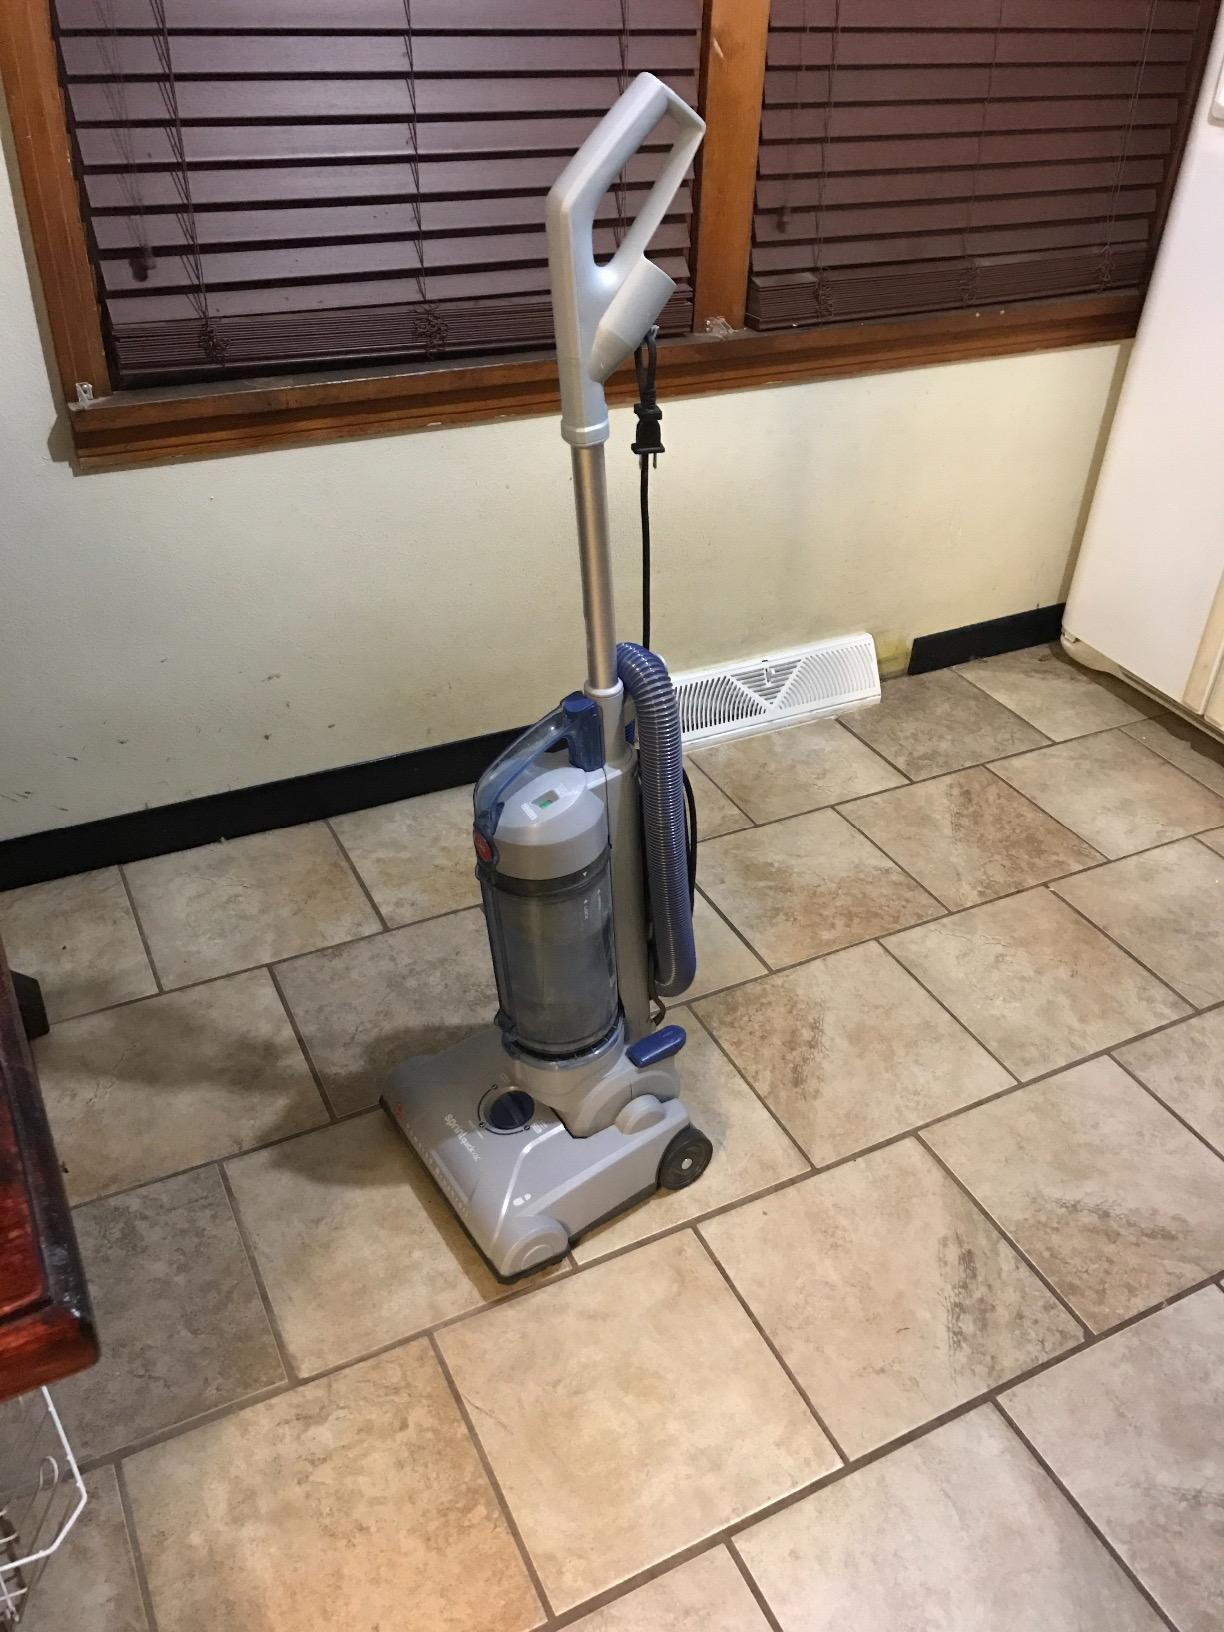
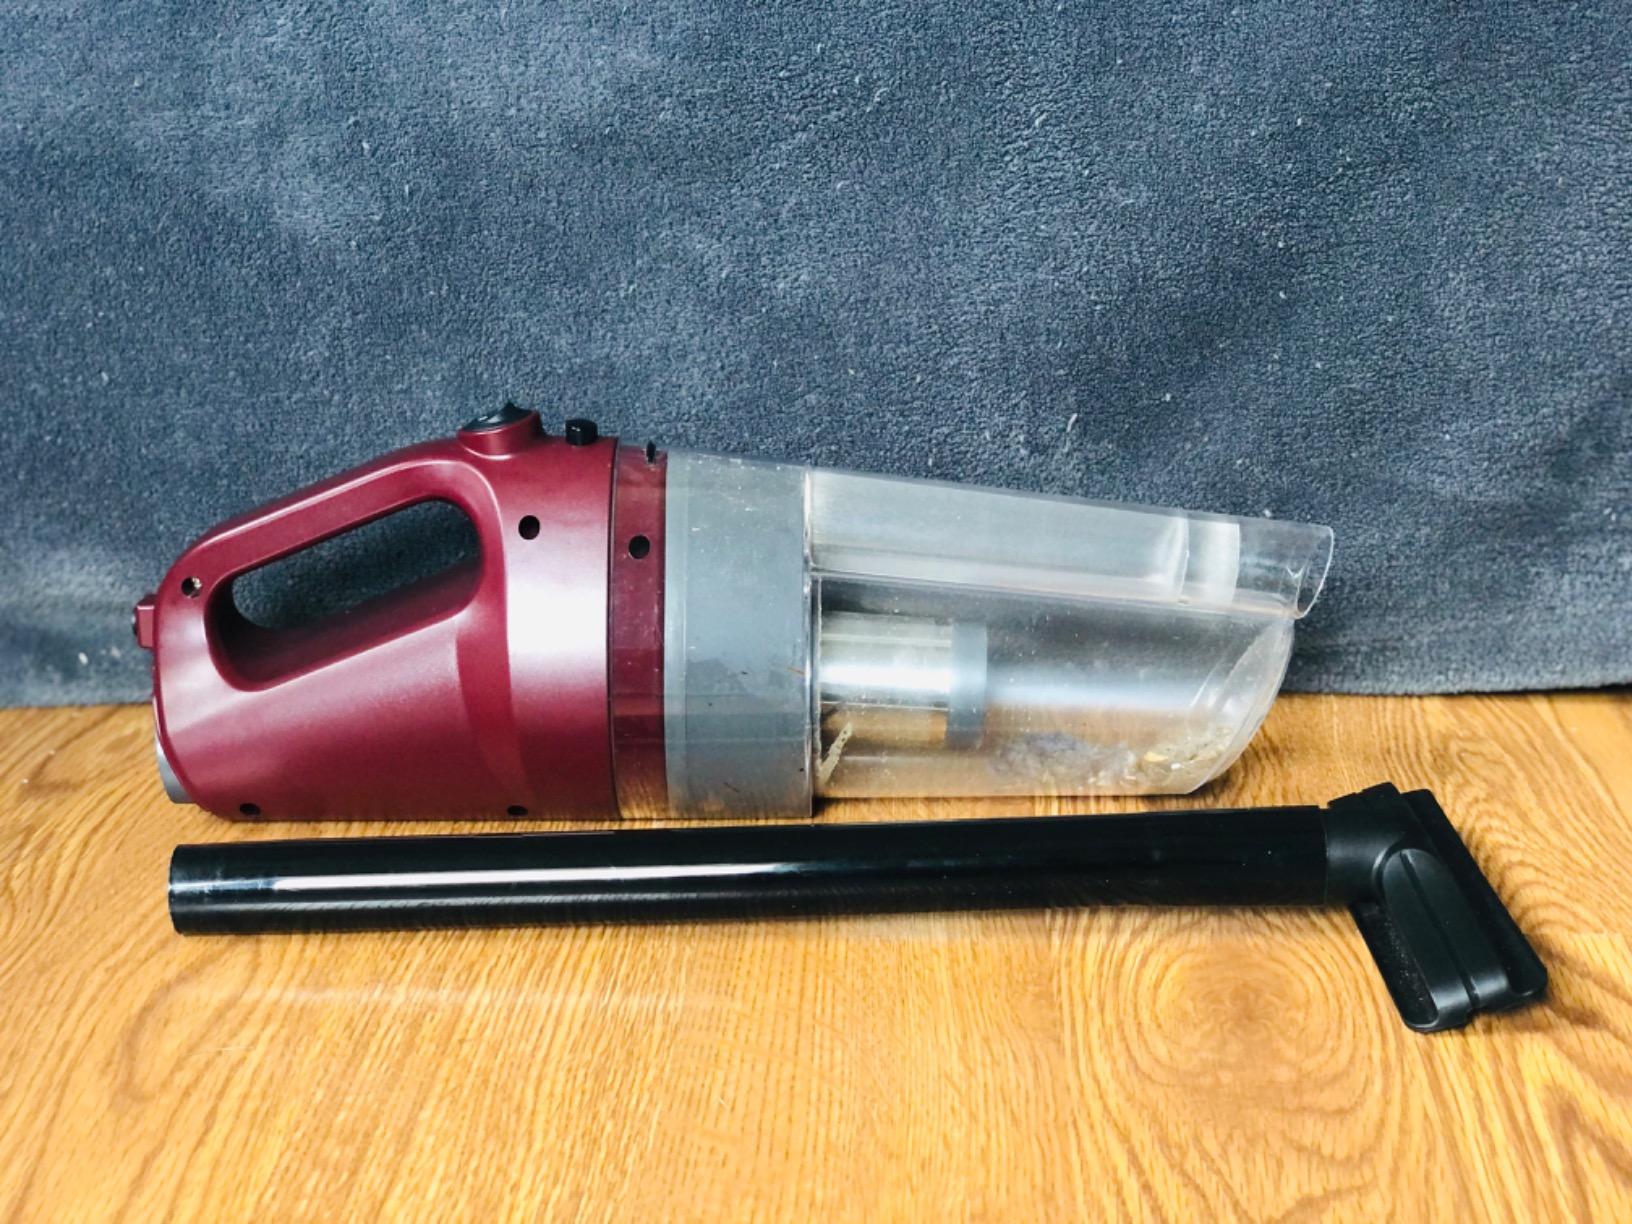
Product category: items_vacuum
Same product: no